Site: brandenburg
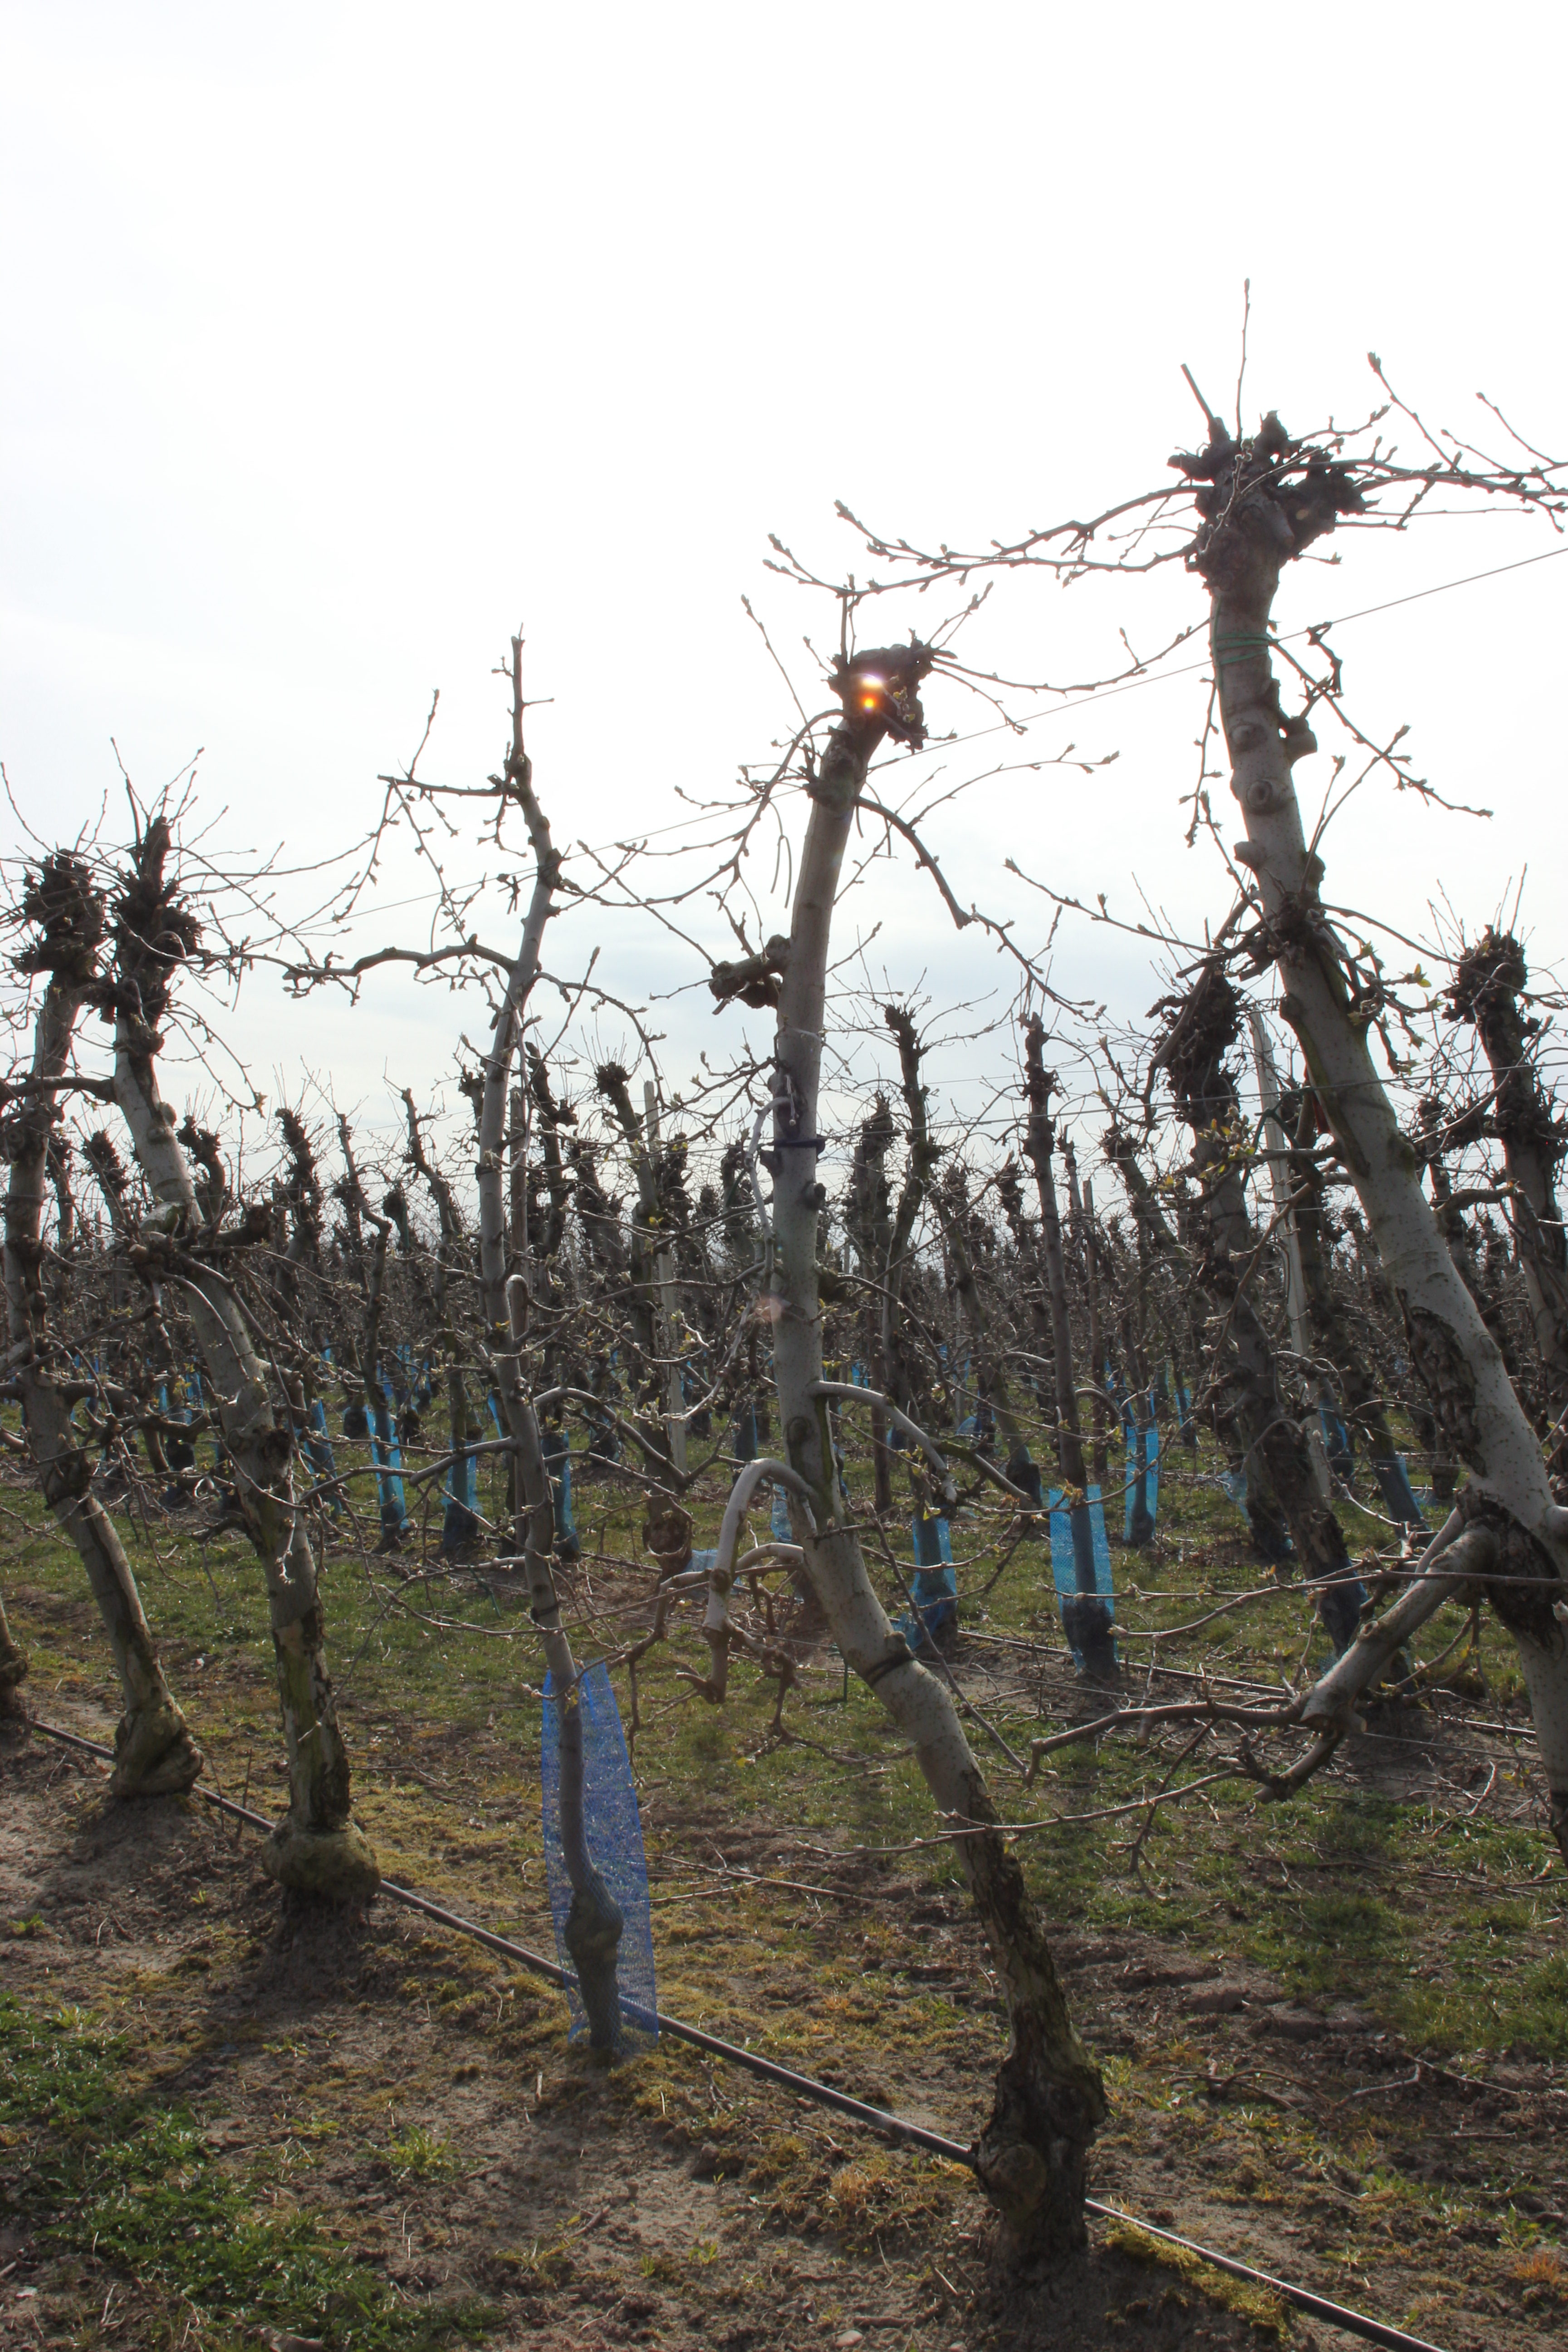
Growth stage (BBCH 54): Inflorescence emergence